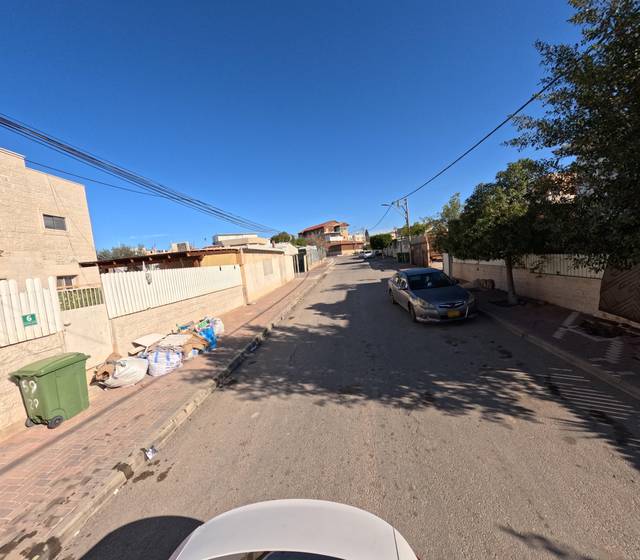
Region: Israel
Coordinates: 31.386, 34.768